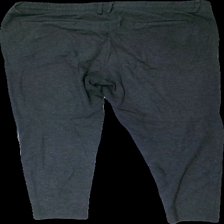
View: back
Type: Trousers
Category: Ladies
Brand: Not in the list
Brand text on label: black story
Colors: Grey
Material: ?
Cut: Regular
Size: L
Season: All
Holes: Minor
Damage: nopprig
Damage location: top center
Damage 2: litet hål vid fickan
Damage 2 location: top center
Damage 3 location: middle left
Price range: <50
Recommended usage: Reuse
Description: grå byxor, lite nopprig på rumpan, ett litet hål bak vid fickan